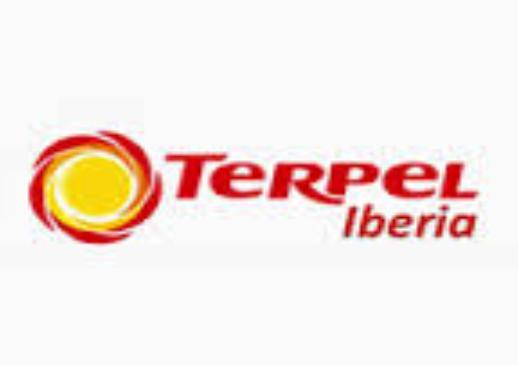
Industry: Transportation